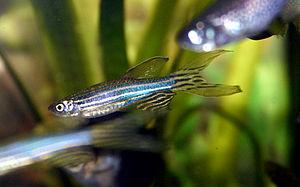
Poisson zèbre, Danio rerio Norsk bokmål: En hunn av en avlsvariant av sebrafisk (Danio rerio) med slør Svenska: Hona av en framavlad variant av sebrafisk (Danio rerio) med slöjfenor
Danio est un genre de poissons de la famille des Cyprinidae. Ce sont des animaux familiers des aquarophiles. Brachydanio, autrefois proposé comme un genre séparé, voire un sous-genre, de Danio, est un synonyme invalide de Danio.